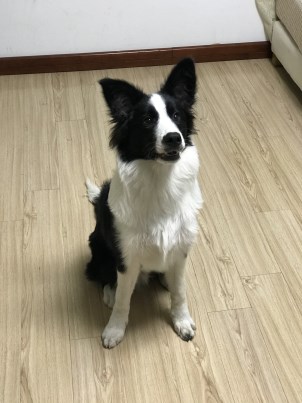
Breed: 2594-n000109-Border_collie